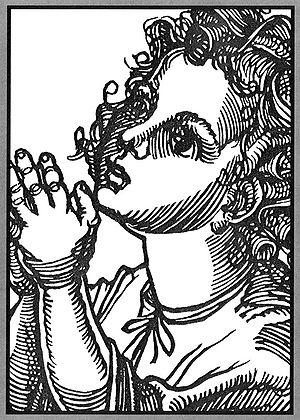
Jacques Hnizdovsky, né le 27 janvier 1915 dans la région de Tarnopol et mort le 8 novembre 1985 à New York, est un artiste peintre, graveur, sculpteur, dessinateur d’ex-libris, et illustrateur de livres.